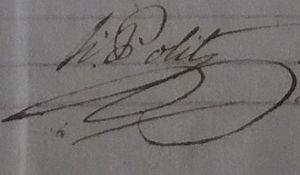
Signature du maire de Bompas Honoré Polit en 1815
Bompas est une commune française située dans le département des Pyrénées-Orientales, en région Occitanie.